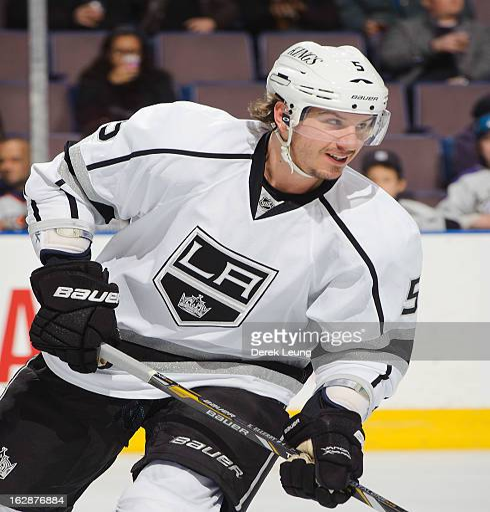
ice hockey defenceman of the sports team skates against ice hockey team during a game